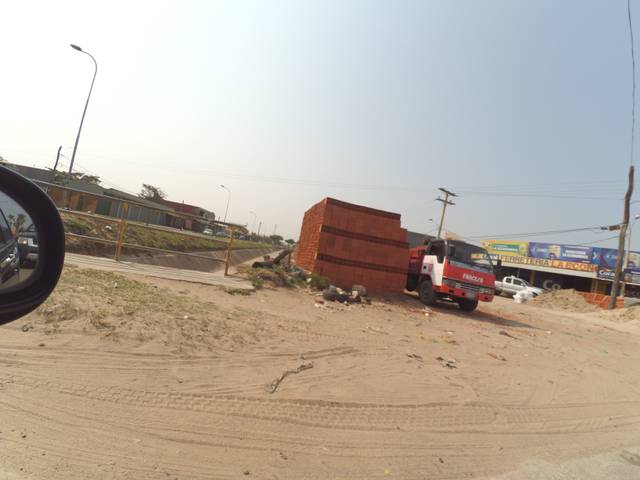
Region: Bolivia
Coordinates: -17.852, -63.198